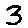
Label: 3